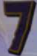
Number: 7